Armin Laschet

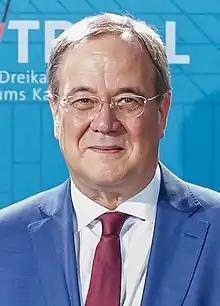
Armin Laschet in 2021

Under Minister President Jürgen Rüttgers in North Rhine-Westphalia, Laschet served as State Minister for Generations, Family, Women and Integration from 2005 until 2010, and as State Minister for Federal Affairs, Europe and Media from 2010. In 2010, he unsuccessfully ran against Norbert Röttgen for the post of CDU chairman in the state. When Röttgen resigned from that office in 2012, Laschet was elected as his successor. On 4 December 2012, he was elected as one of five deputy chairpersons of the national CDU party, serving alongside Volker Bouffier, Julia Klöckner, Thomas Strobl and Ursula von der Leyen.